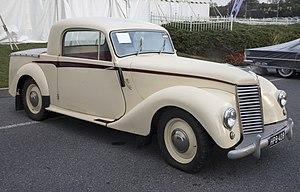
L'Armstrong Siddeley Whitley est une grande berline de sport de l'après-guerre, une version de la série 16/18 hp réalisée entre 1946 et 1954 par la firme anglaise Armstrong Siddeley. La Whitley fut la dernière de la gamme à entrer en production, apparaissant d'abord en 1949.